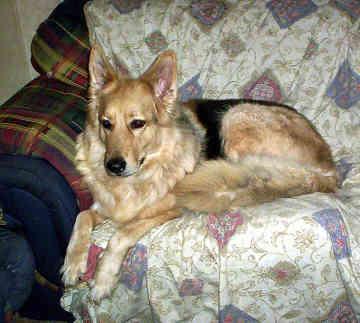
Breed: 211-n000018-German_shepherd